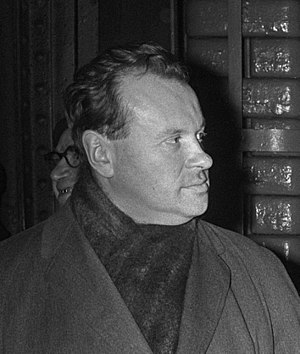
Jevgenij Svetlanov
Jevgenij Fjodorovitj Svetlanov var en russisk dirigent, pianist og komponist.